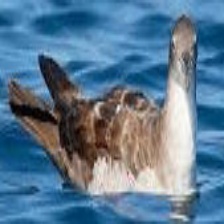
Species: BLACK VENTED SHEARWATER
Scientific name: PUFFINUS OPISTHOMELA